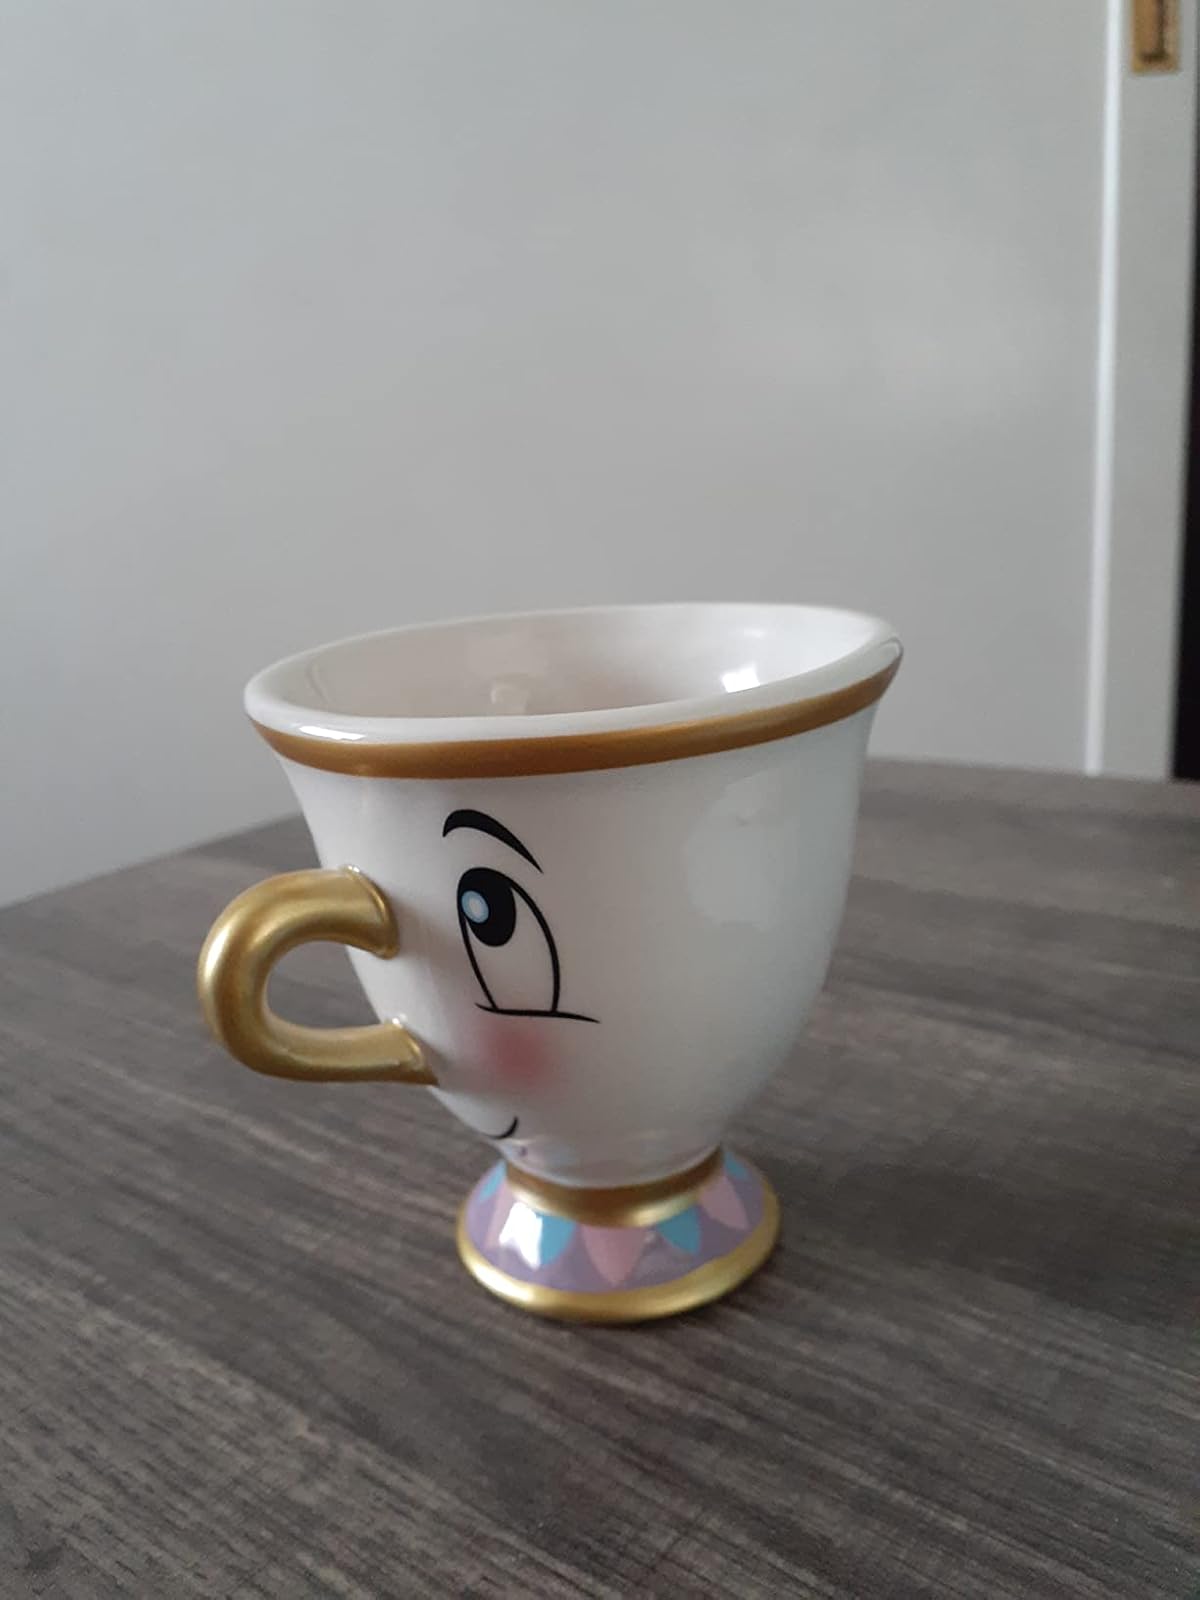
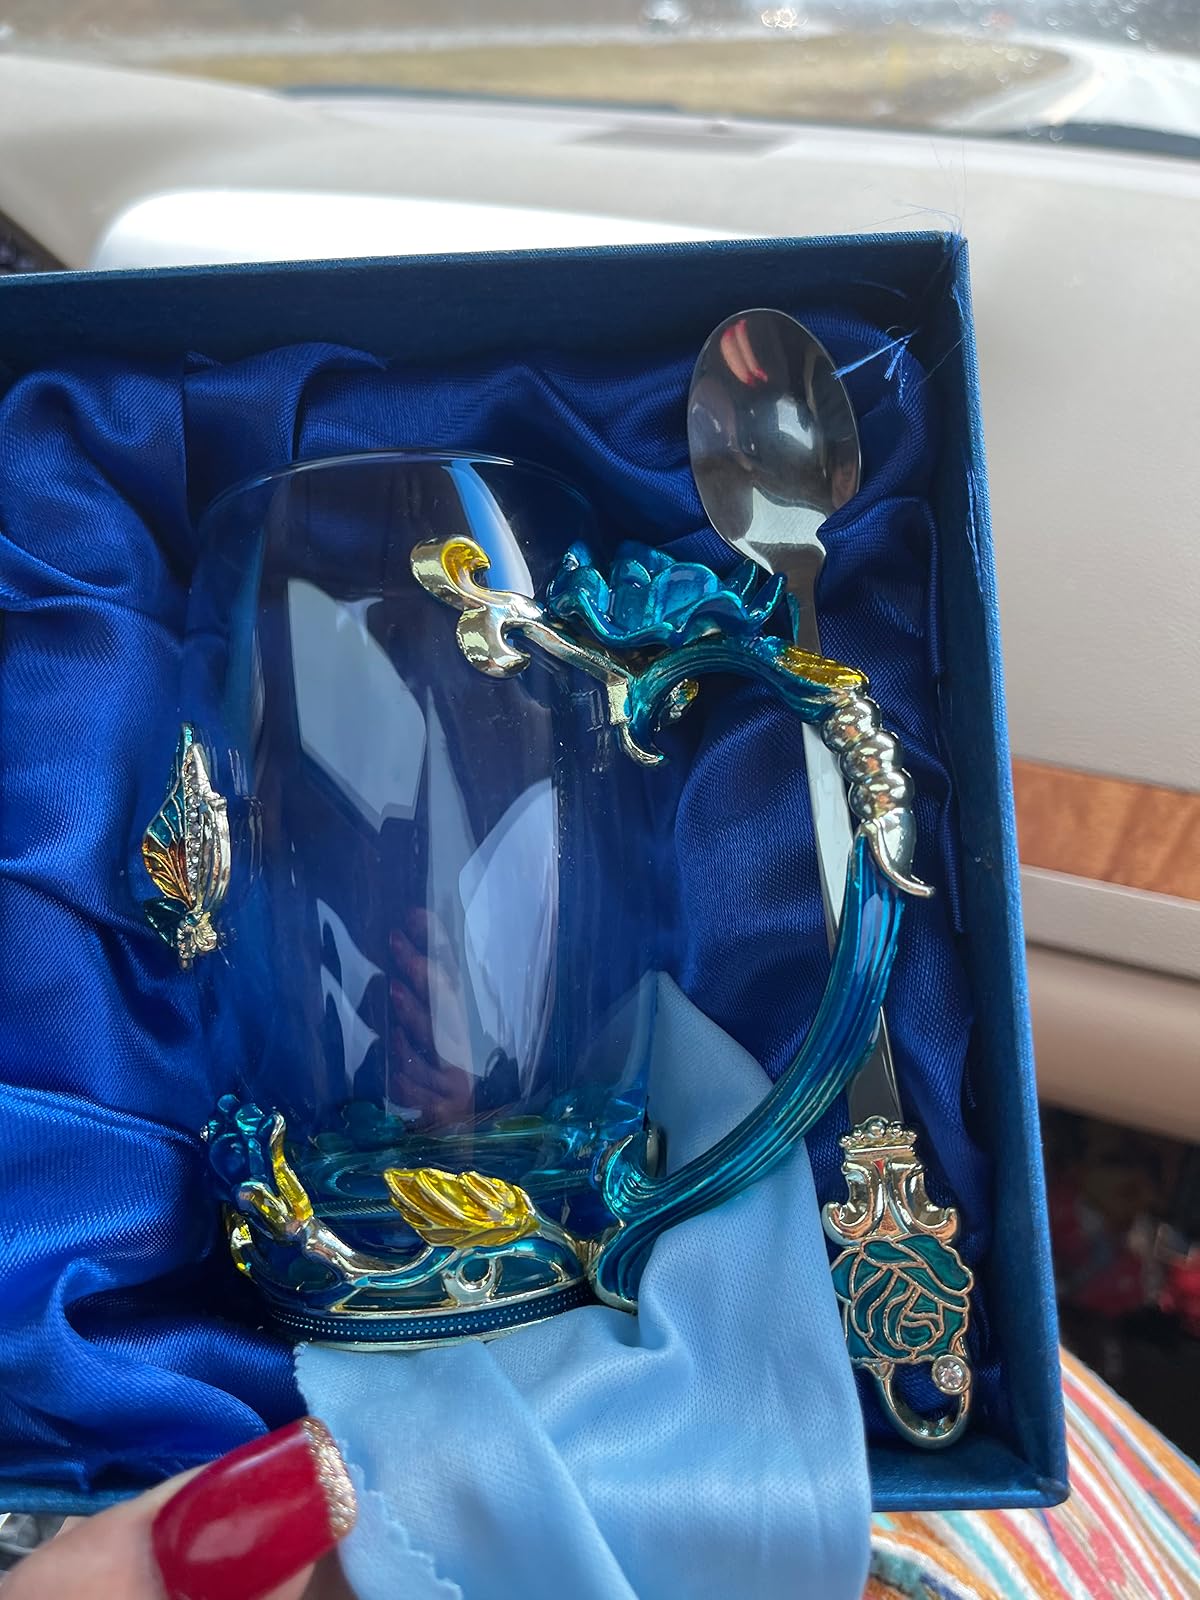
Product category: items_mug
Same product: no